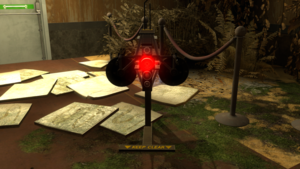
Portal Stories: Mel est un mod de jeu de réflexion et d'action solo à la première personne qui se présente comme étant une préquelle non officielle de Portal 2 dont les événements se déroulent après Portal.